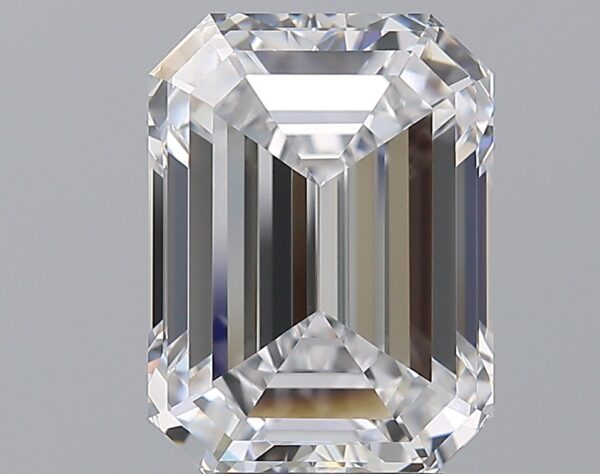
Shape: emerald
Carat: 5.01
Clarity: IF
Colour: D
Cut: EX
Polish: EX
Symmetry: EX
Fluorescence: N
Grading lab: GIA
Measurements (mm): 11.3 x 8.36 x 5.61